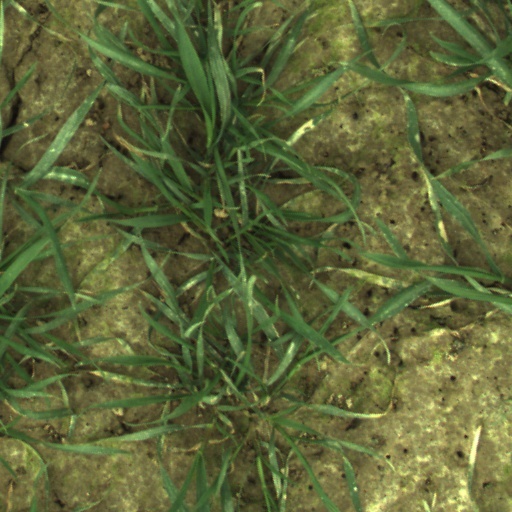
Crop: wheat